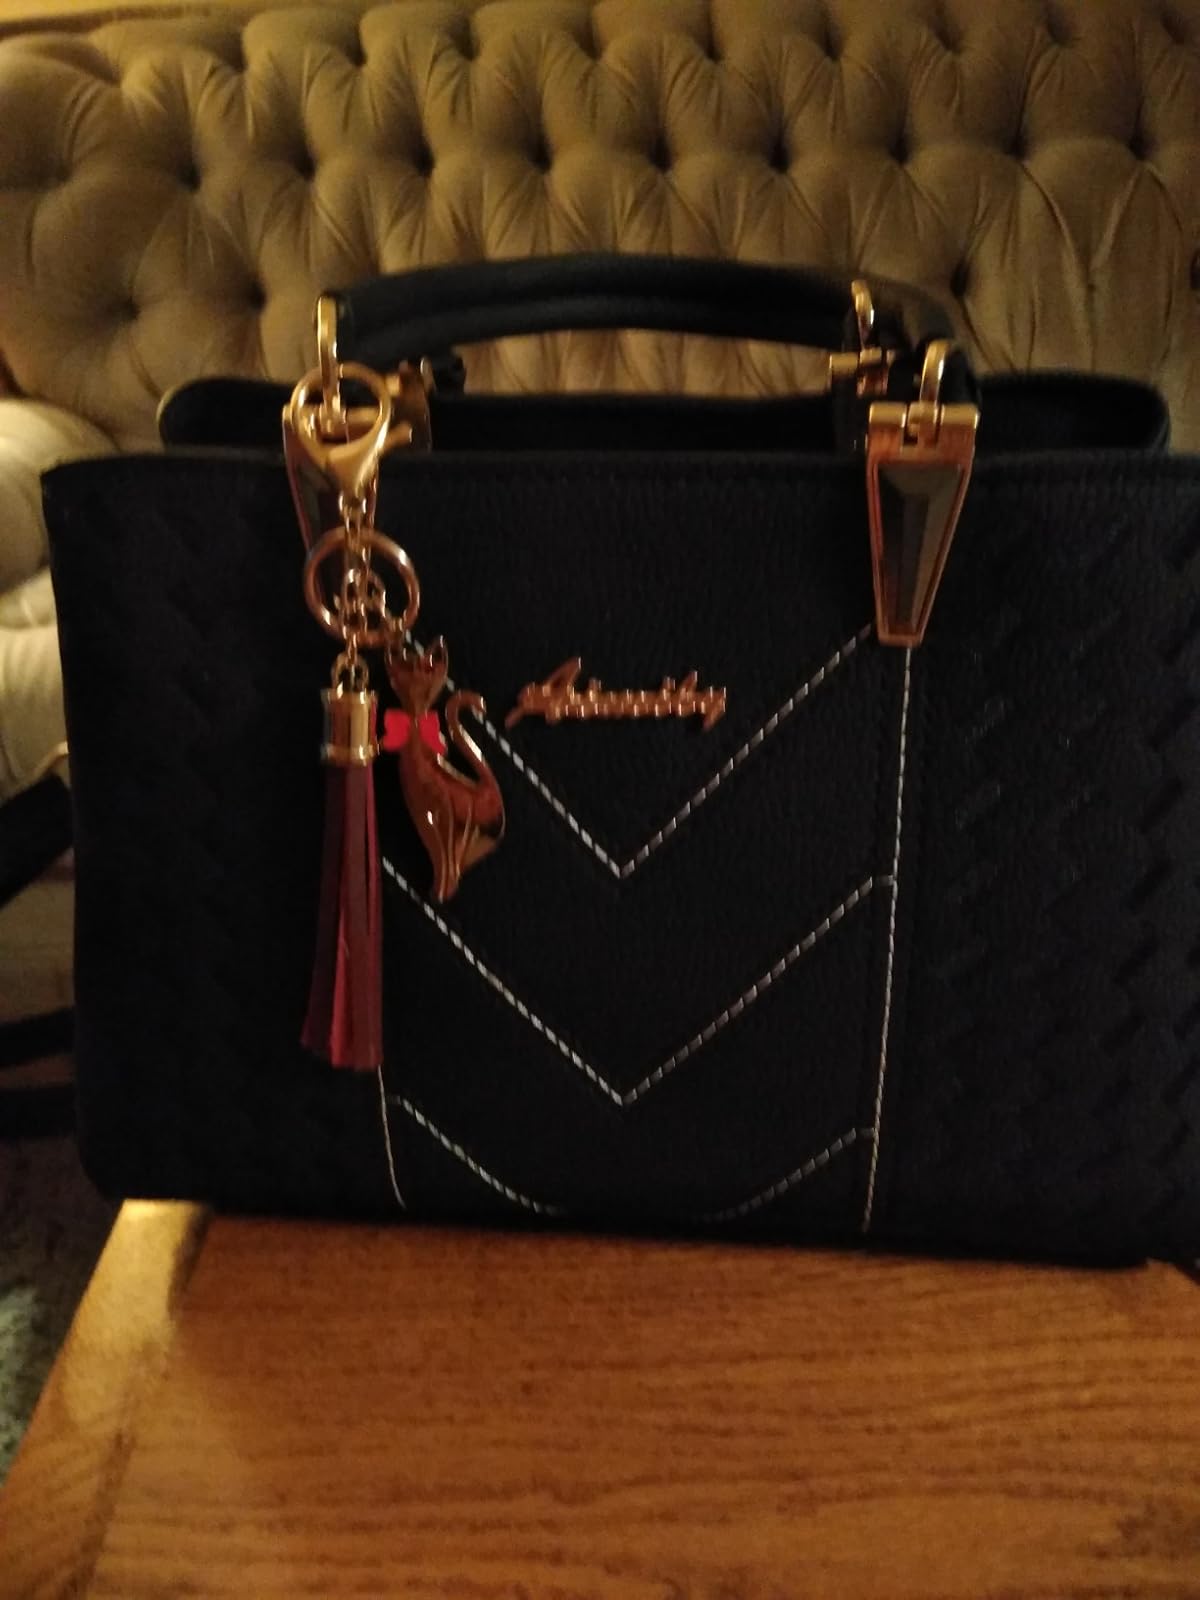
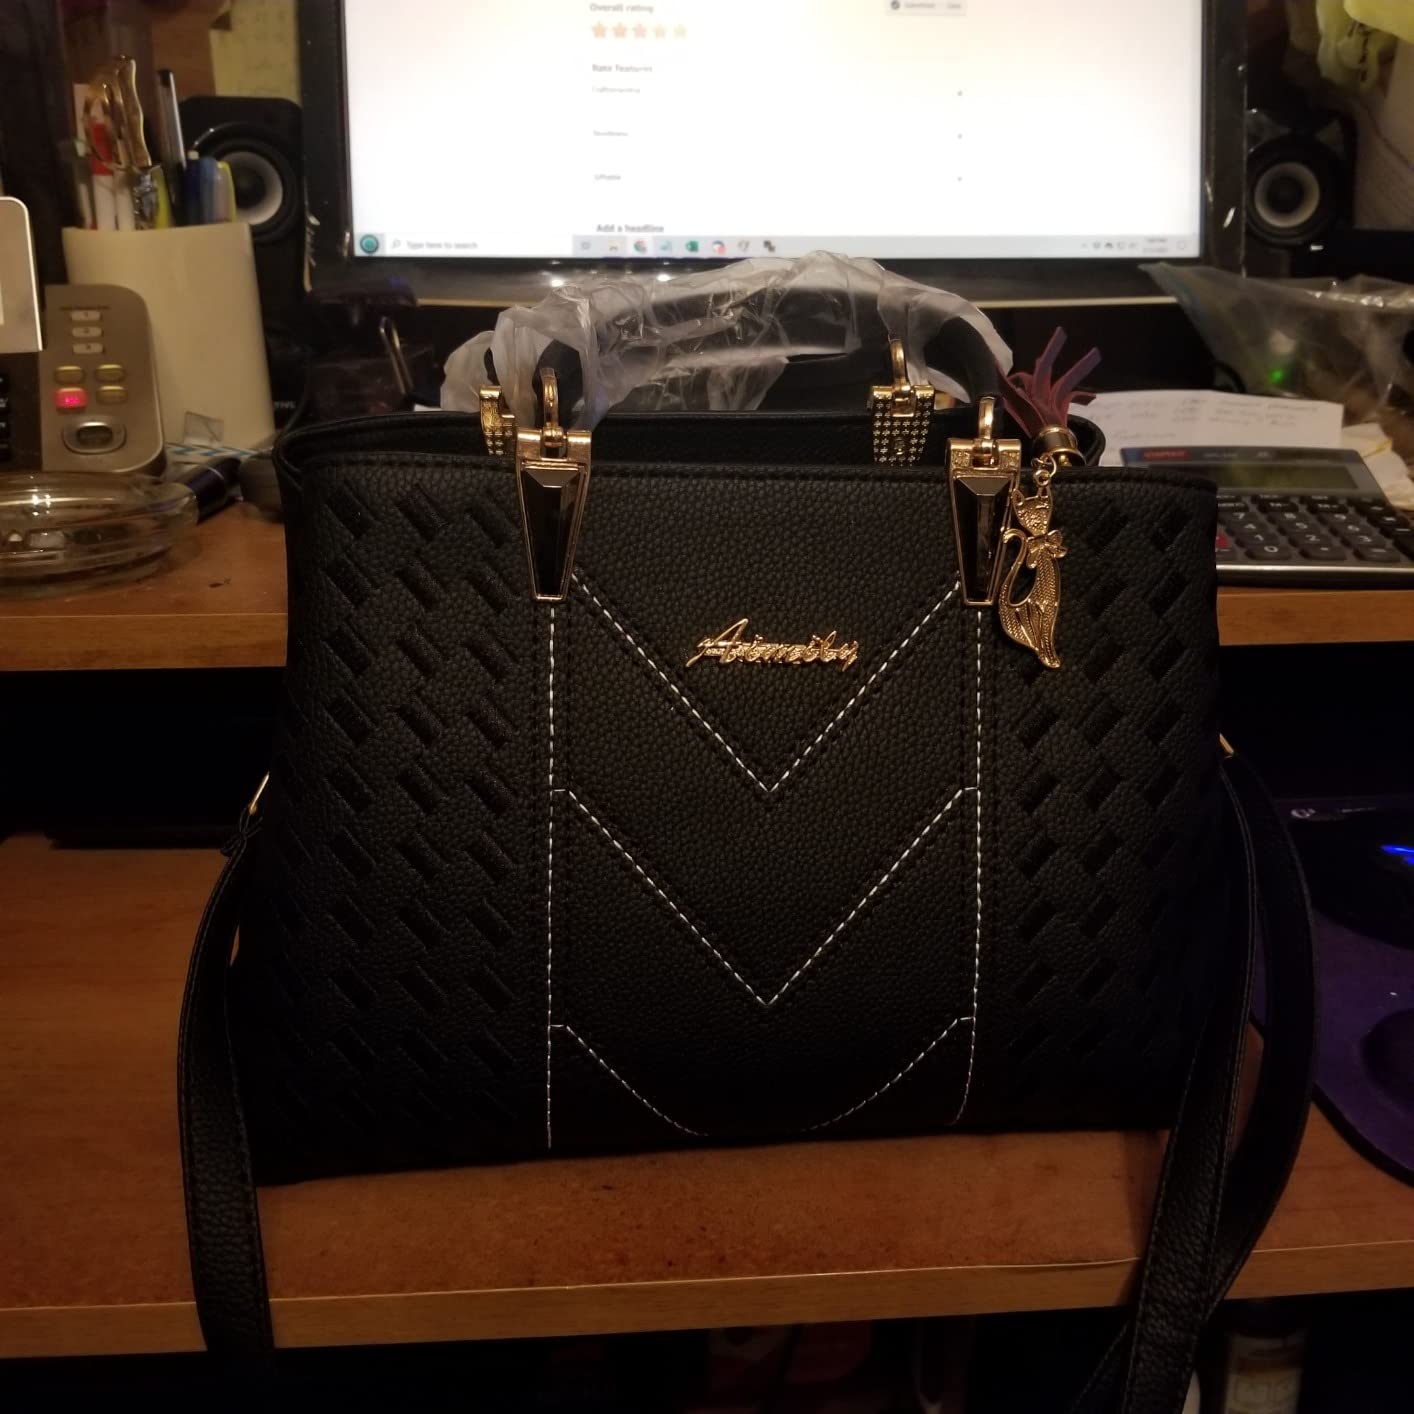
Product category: accessories_handbag
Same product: yes